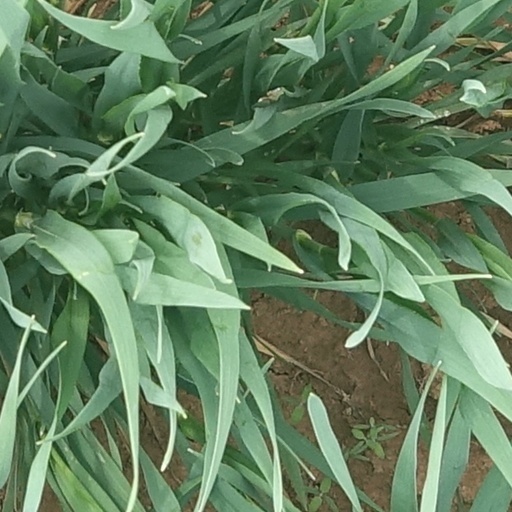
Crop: wheat